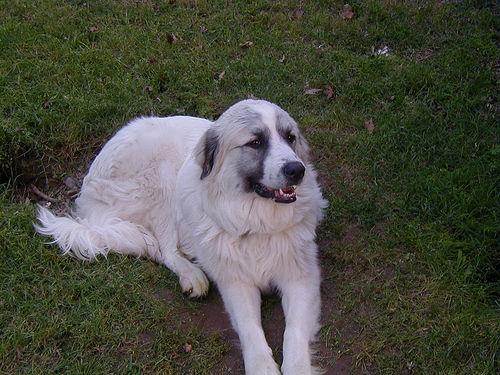
Animal: dog
Breed: great_pyrenees